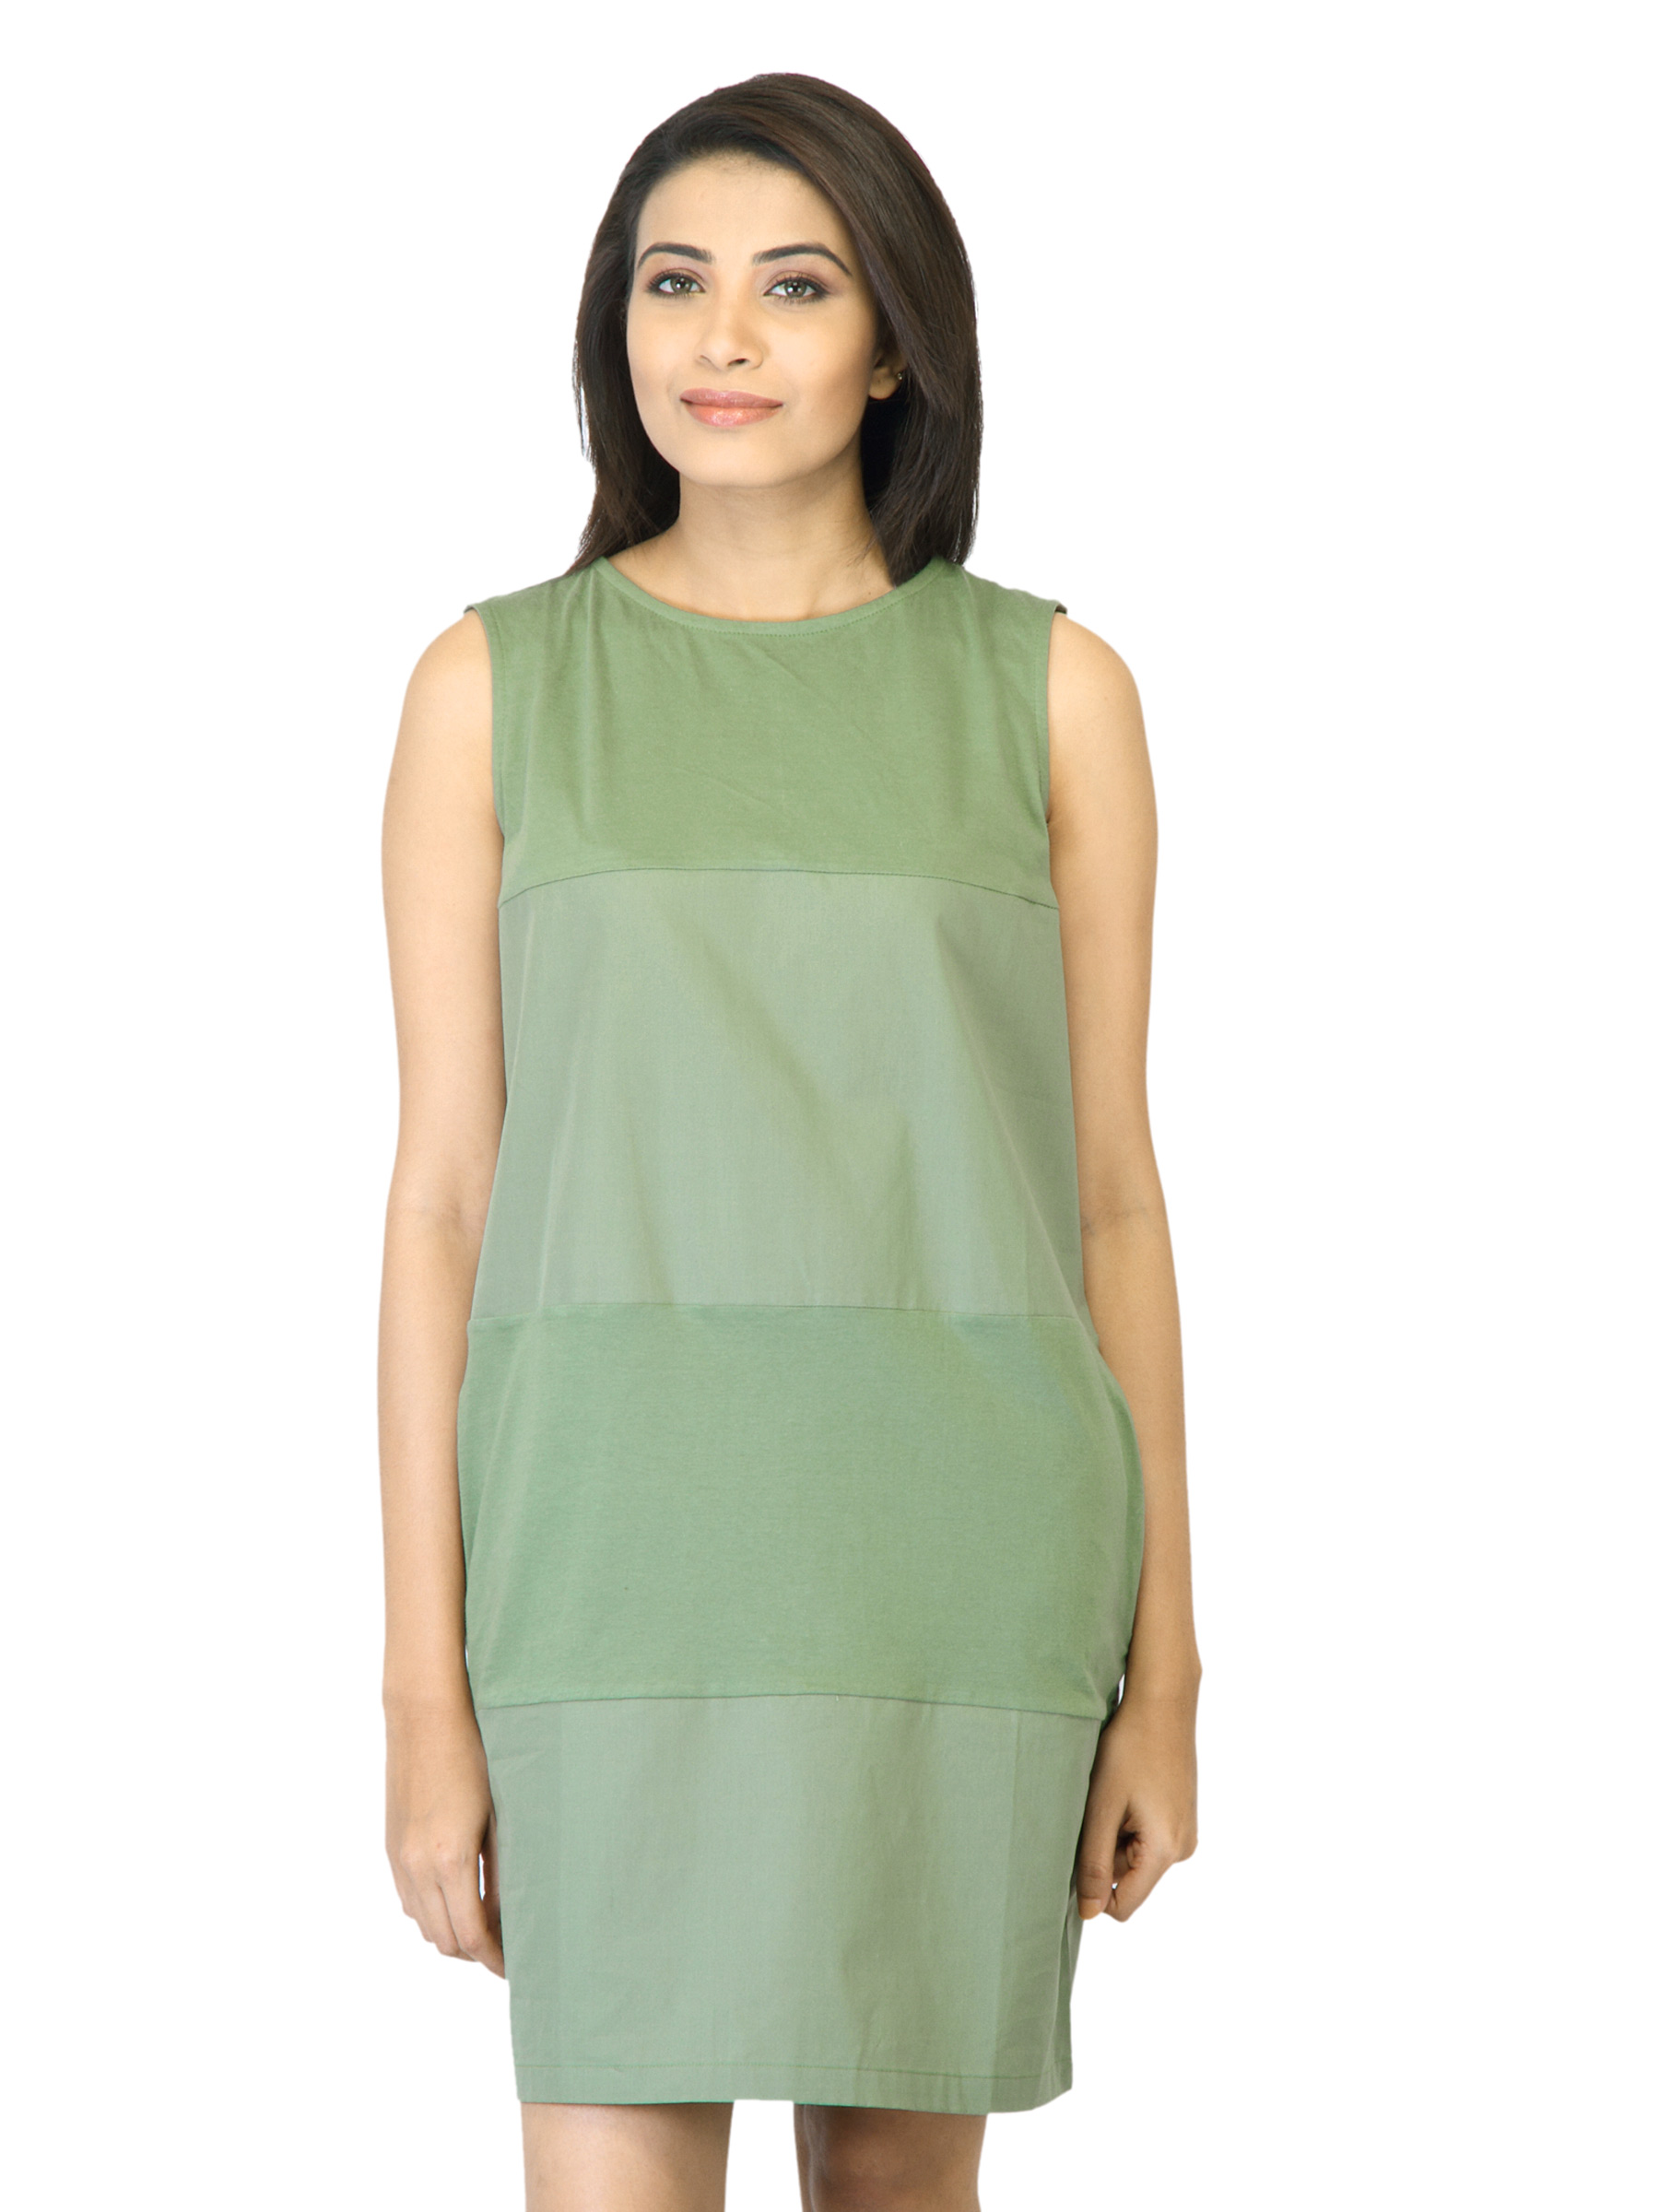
United Colors of Benetton Women Green Dress
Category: Apparel / Dress / Dresses
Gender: Women
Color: Green
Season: Summer 2012
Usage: Casual